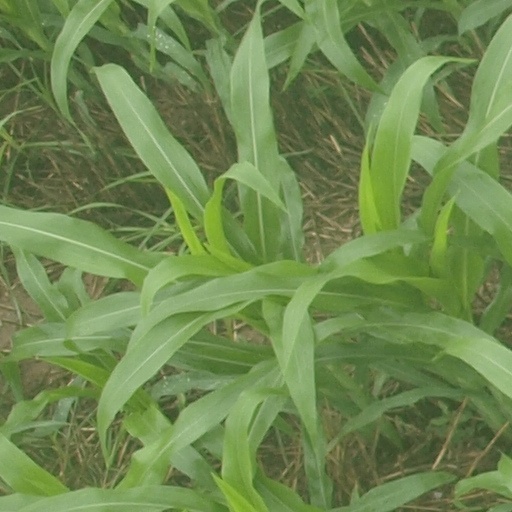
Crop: maize; corn